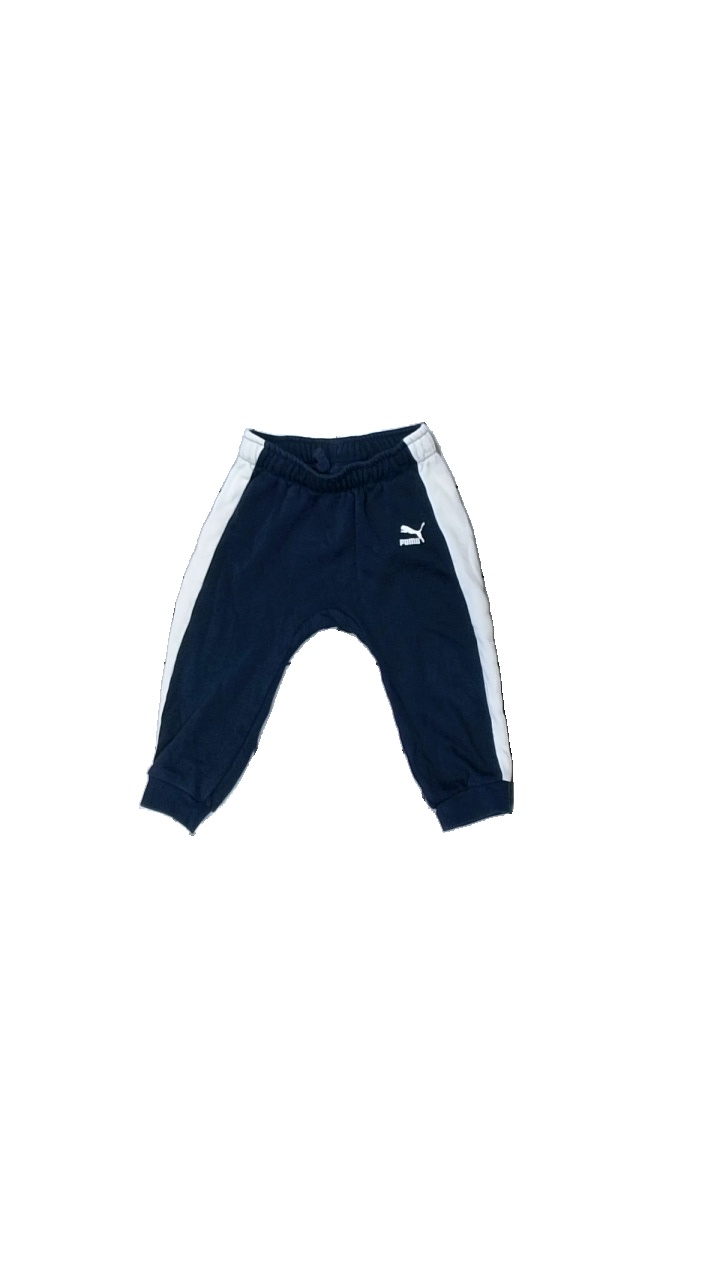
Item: Trousers (Children)
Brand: Puma
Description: blå mjukisbyxor med vita ränder på sidorna och logga fram
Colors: Blue, White
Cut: Regular
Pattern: Logo print
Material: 74% cotton 26% polyester
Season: All
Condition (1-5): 5
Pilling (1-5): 5
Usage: Reuse
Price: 50-100